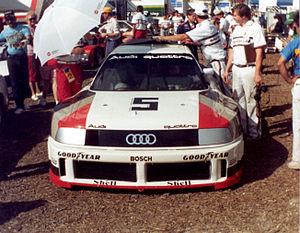
Hurley Haywood, né le 4 mai 1948 à Chicago en Illinois, est un pilote automobile américain.